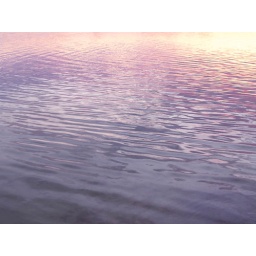
A fact rarely considered, but water is anything but transparent. Citing poetry in the sunset, an ocean of pastel appears.